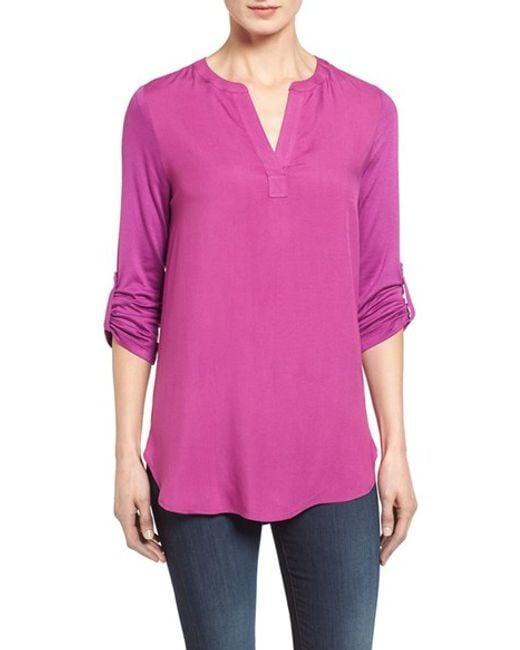
rosa Damenhemd mit Detail an den Ärmeln